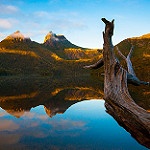
Label: mountain